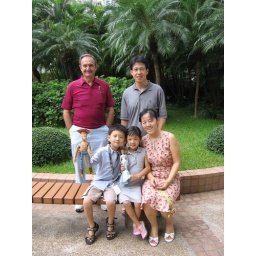
Our friends in Hong Kong - standing with Bob is Hongbo, sitting is Thomas, Carolyn, and Yin